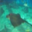
Label: ray